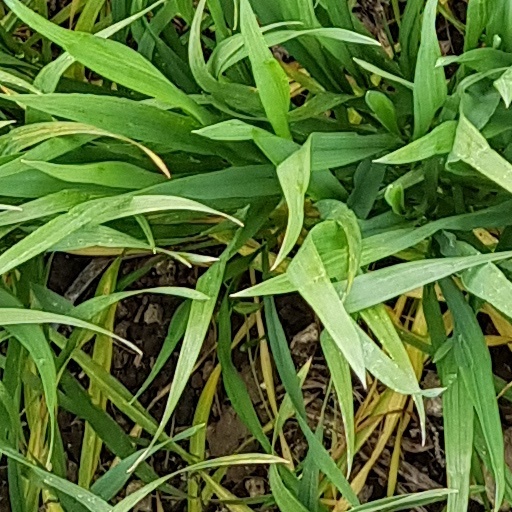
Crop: wheat